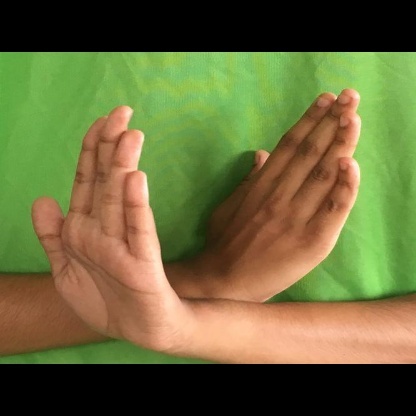
Mudra: Swastikam